Oregon State University

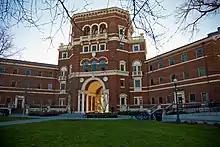
Weatherford Hall, 2009

Recognized as one of the top marine laboratories in the nation, OSU's Hatfield Marine Science Center has been a fixture in Newport, Oregon for over 50 years. The campus serves as an oceanographic research base for six state and federal agencies and also a resource for K-12 educators and the public. OSU's agriculture, oceanography and marine science students have an opportunity to serve as summer interns at the Newport campus, while post-graduate students participate in a wide array of research programs year-around.